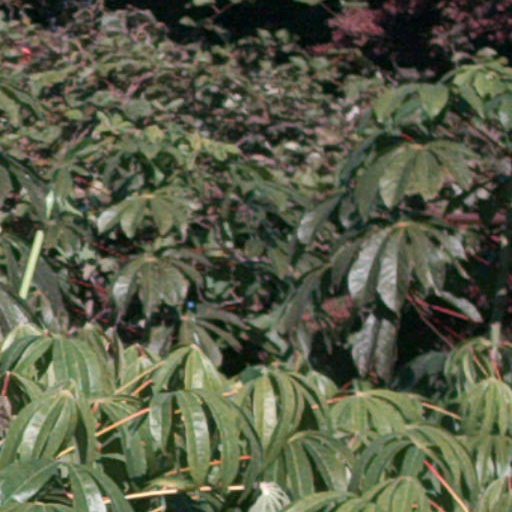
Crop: cassava